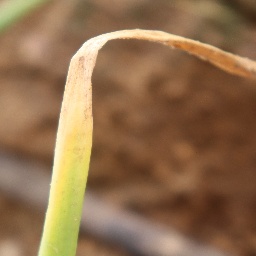
Label: Stemphylium leaf blight and collectrichum leaf blight